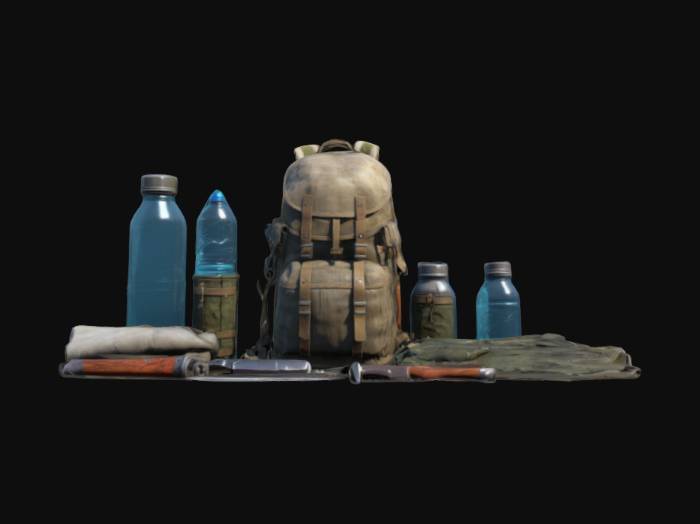
미적 점수 (1~10점): 8